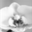
Label: orchid